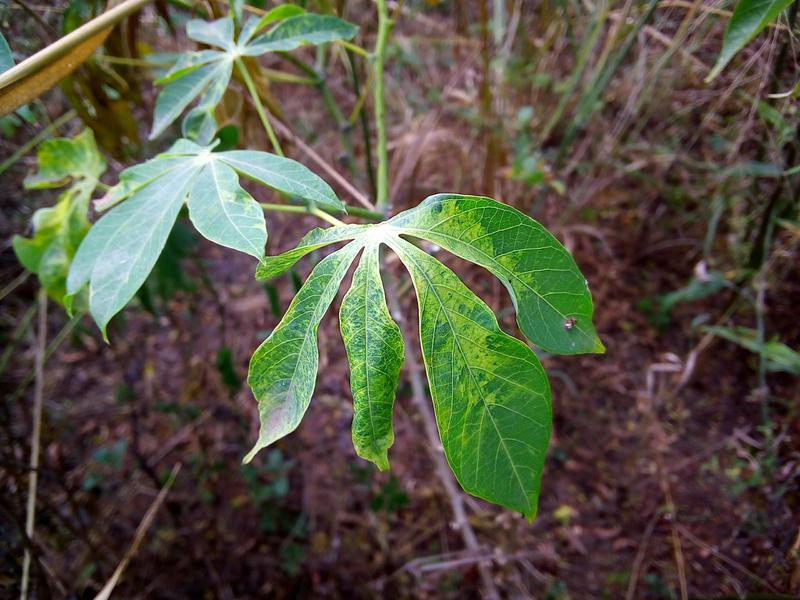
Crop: cassava
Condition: brown_streak_disease